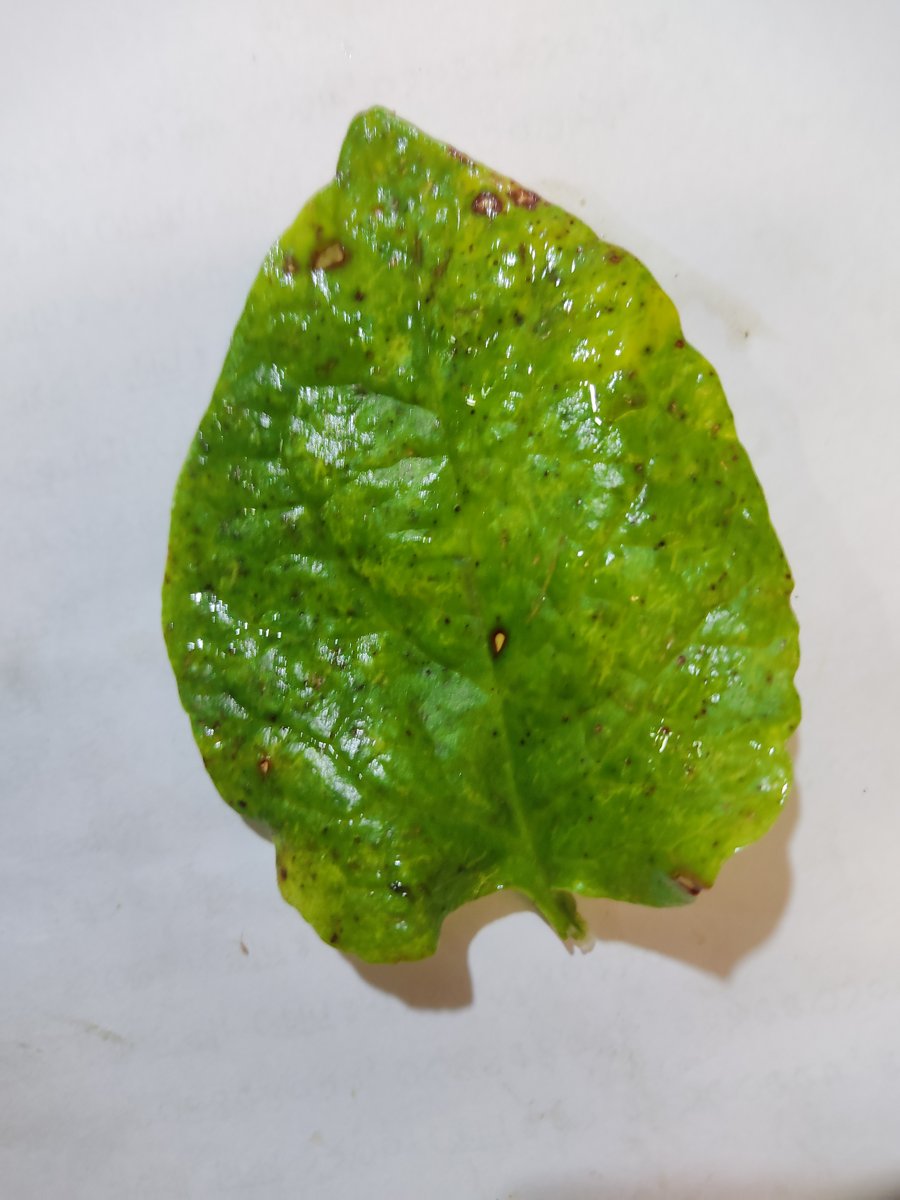
Label: Downy-Mildew